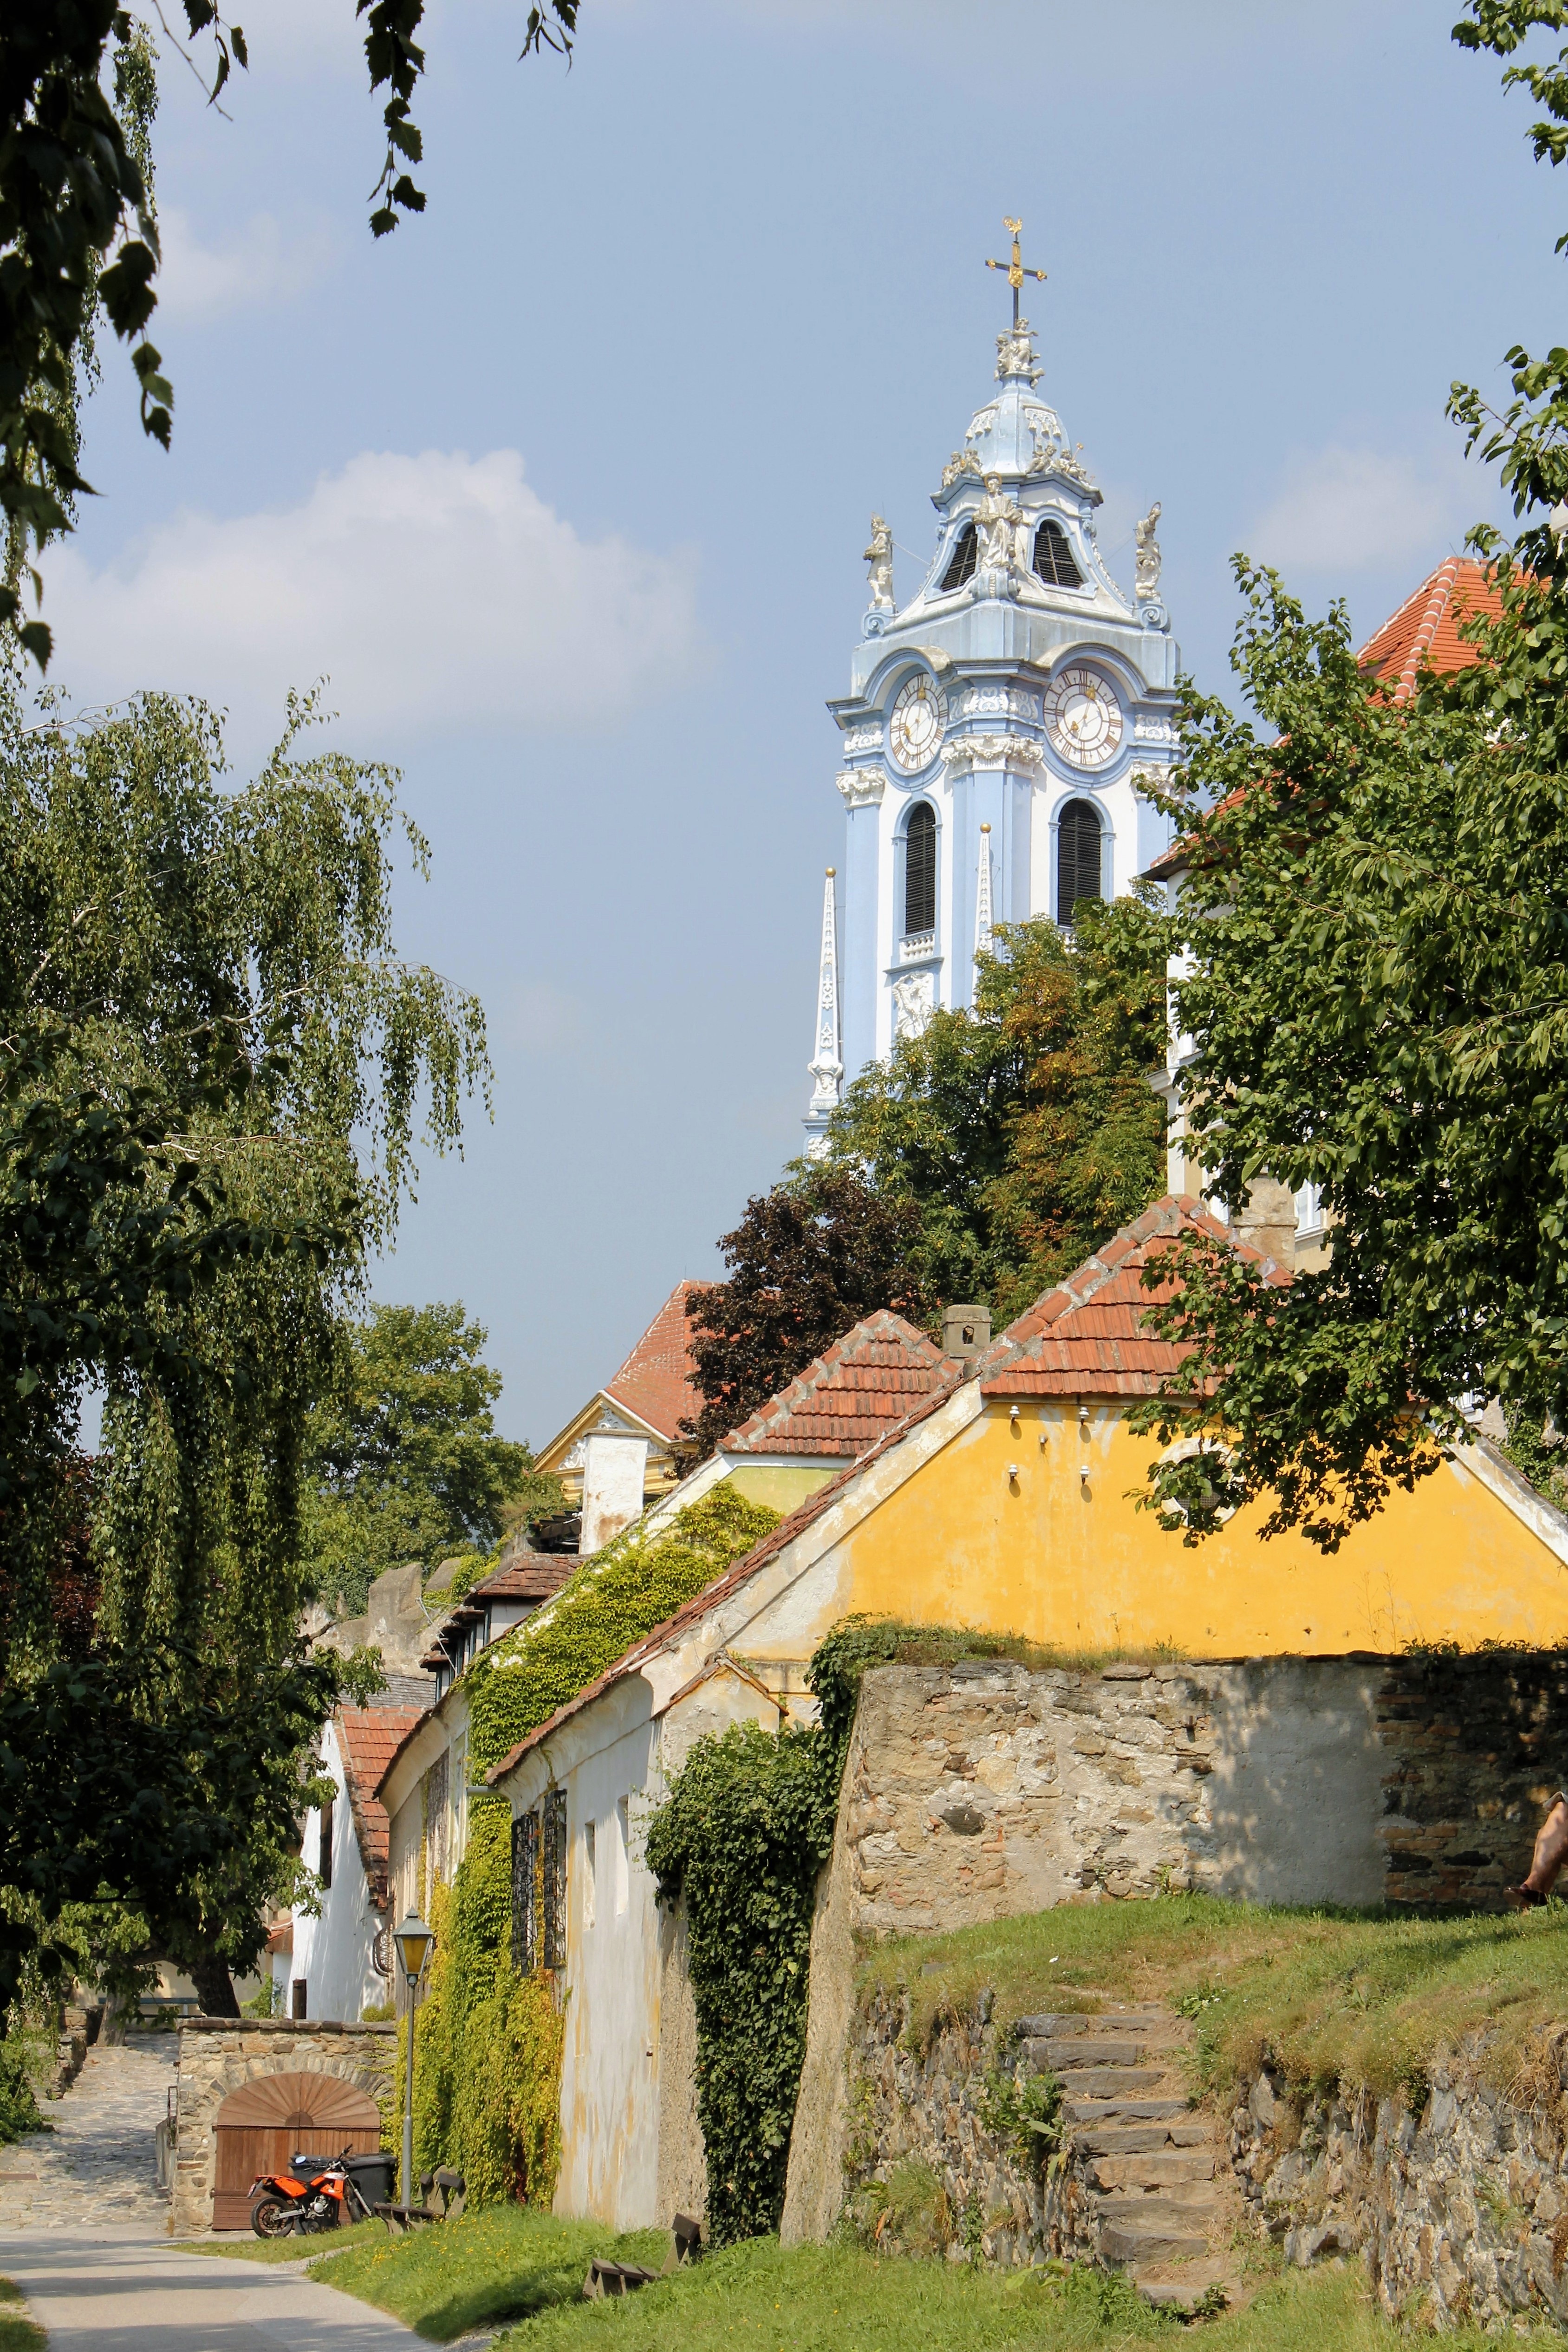
town, building, chateau, village, tower, landmark, church, chapel, tourism, place of worship, monastery, shrine, estate, rural area, ancient history, spanish missions in california, place image